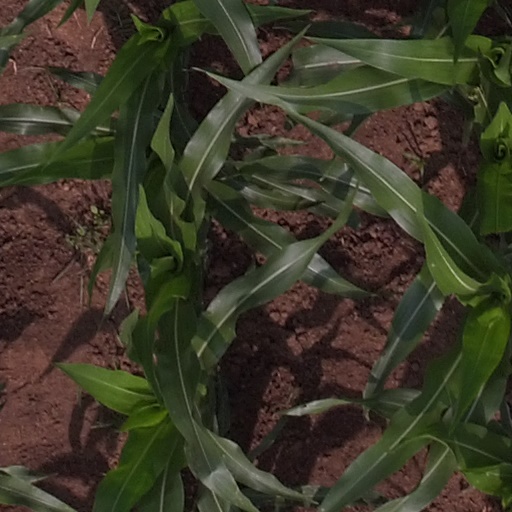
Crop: maize; corn